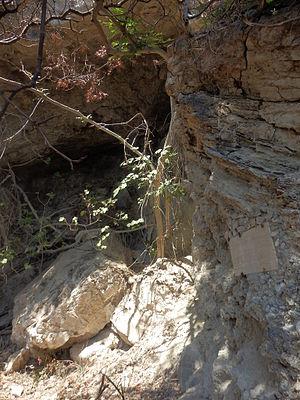
Grotte du Confinato dans la roche
Copanello ou Copanello de Stalettì est une frazione de la commune de Stalettì dans la province de Catanzaro. C'est une localité balnéaire de la côte de la mer Ionienne surnommée la perla dello Jonio catanzarese, c'est-à-dire la Perle de la Mer Ionienne de Catanzaro. Elle est délimitée au nord par le fleuve Alessi et au sud par le torrent Lamia. Copanello est elle-même divisée en deux hameaux : Copanello Alto et Copanello Lido.